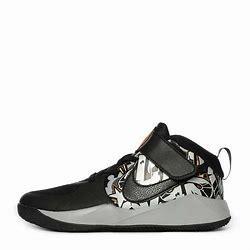
Brand: Nike
Model: Team Hustle D 9